Peter M. Bowers

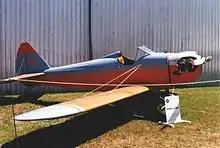
Bowers's amateur-built airplane design, the Fly Baby

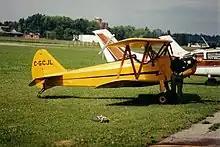
A Bowers Bi-Baby, this is the Fly Baby with the optional upper wing installed.

Peter M. Bowers (May 15, 1918 – April 27, 2003) was an American aeronautical engineer, airplane designer, and a journalist and historian specializing in the field of aviation.